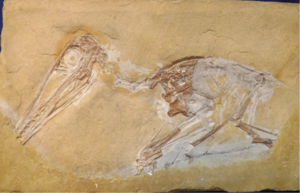
Diopecephalus est un genre éteint de ptérosaures ayant vécu au Jurassique supérieur en Europe, il y a environ 150 Ma. Sa validité est discutée.